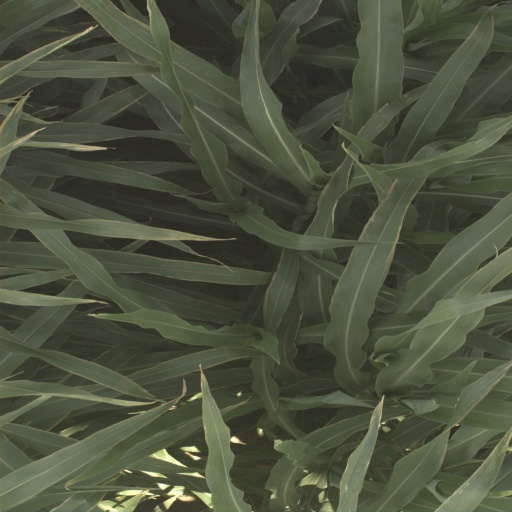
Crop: sorghum